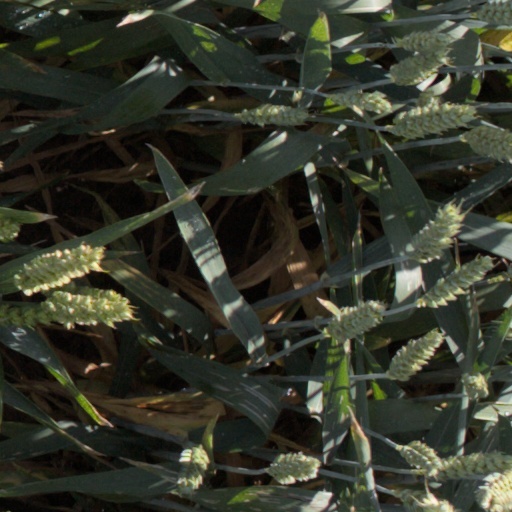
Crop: wheat